Breit–Wheeler process

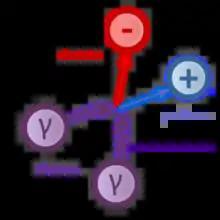
The Breit–Wheeler process is the creation of an electron–positron pair following the collision of two high-energy photons (gamma photons).

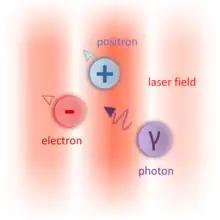
The nonlinear Breit–Wheeler process or multiphoton Breit–Wheeler is the creation of an electron-positron pair from the decay of a high-energy photon (gamma photon) interacting with a strong electromagnetic field such as a laser.

The Breit–Wheeler process or Breit–Wheeler pair production is a proposed physical process in which a positron–electron pair is created from the collision of two photons. It is the simplest mechanism by which pure light can be potentially transformed into matter. The process can take the form γ γ′ → e e where γ and γ′ are two light quanta (for example, gamma photons).